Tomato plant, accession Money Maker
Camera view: vertical (180 deg); turntable rotation: 270 degrees
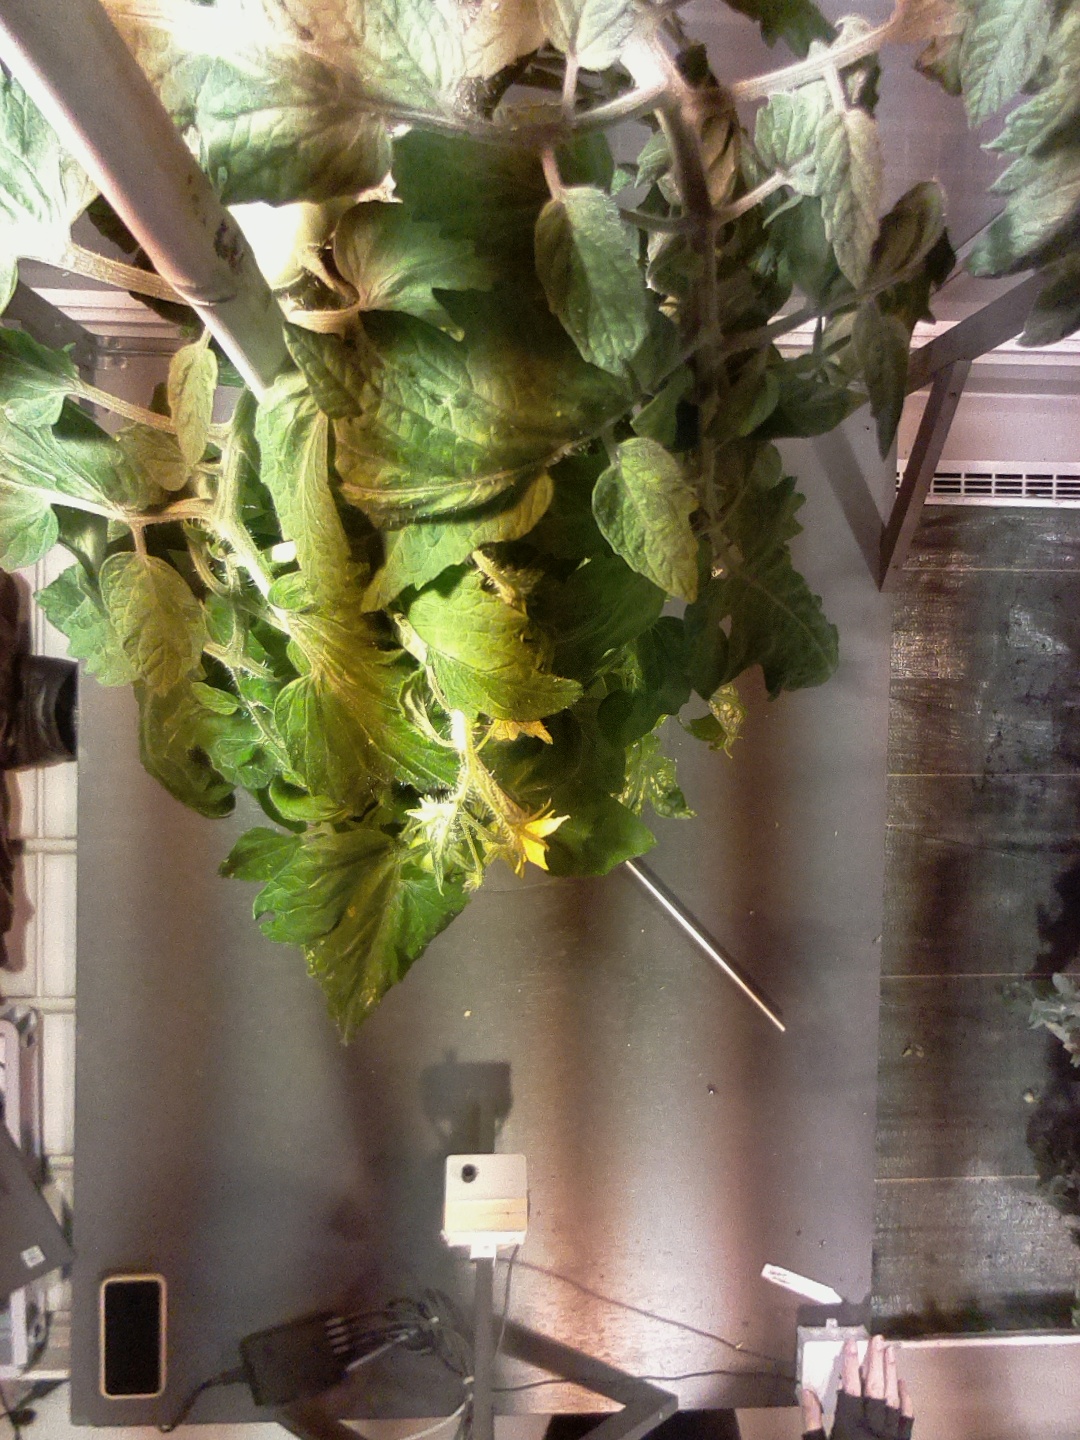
BBCH growth stage 71: 10%-20% of final fruit size